History of Florida

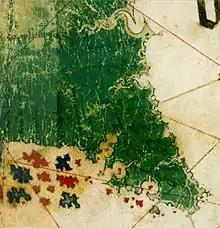
A depiction of what might be Florida from the 1502 Cantino map

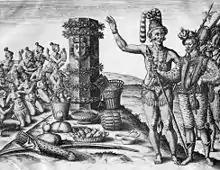
Timucua Indians at a column erected by the French in 1562

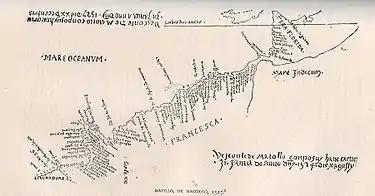
A 1527 map by Vesconte Maggiolo showing the east coast of North America with "Tera Florida" at the top and "Lavoradore" at the bottom.

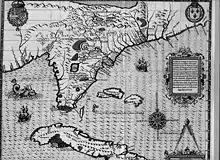
A 1591 map of Florida by Jacques le Moyne de Morgues.

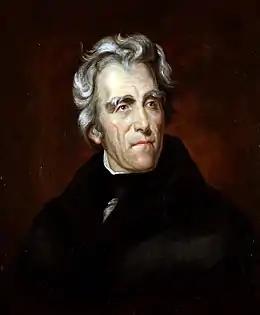
Andrew Jackson served as the first military Governor of Florida.

Spanish conqueror and explorer Juan Ponce de León is usually given credit for being the first European to sight Florida in 1513, but he may have had predecessors. Florida and much of the nearby coast is depicted in the Cantino planisphere, an early world map which was surreptitiously copied in 1502 from the most current Portuguese sailing charts and smuggled into Italy a decade before Ponce sailed north from Puerto Rico on his voyage of exploration. Ponce de León may not have even been the first Spaniard to go ashore in Florida; slave traders may have secretly raided native villages before Ponce arrived, as he encountered at least one indigenous tribesman who spoke Spanish. However, Ponce's 1513 expedition to Florida was the first open and official one. He also gave Florida its name, which means "full of flowers". A dubious legend states that Ponce de León was searching for the Fountain of Youth on the island of Bimini, based on information from natives.